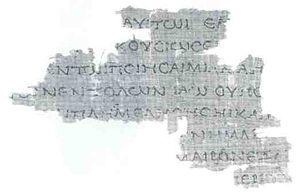
4Q120 est un fragment en papyrus de la Septante, une version de la Bible hébraïque en langue grecque.